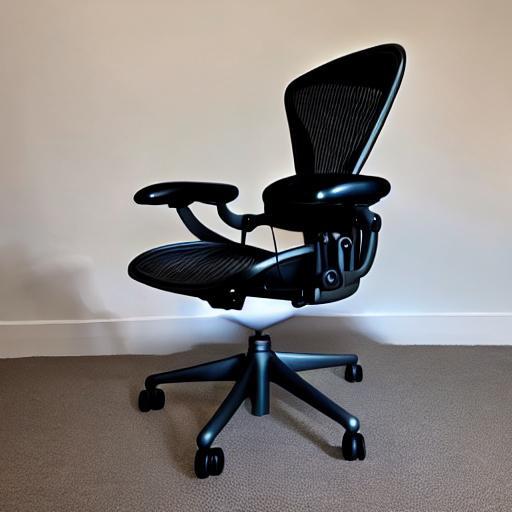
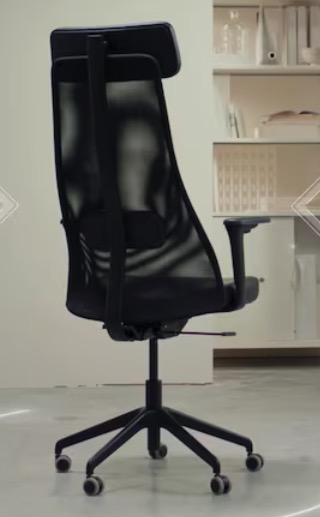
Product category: items_chair
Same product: no